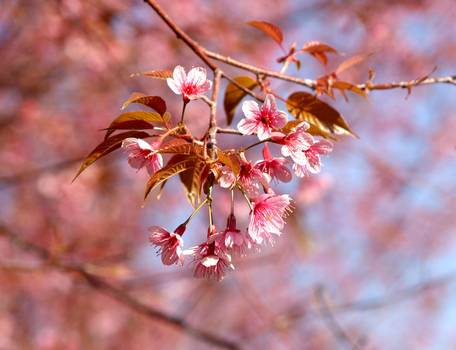
Label: No Watermark